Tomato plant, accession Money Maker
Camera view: tilt-top (135 deg); turntable rotation: 0 degrees
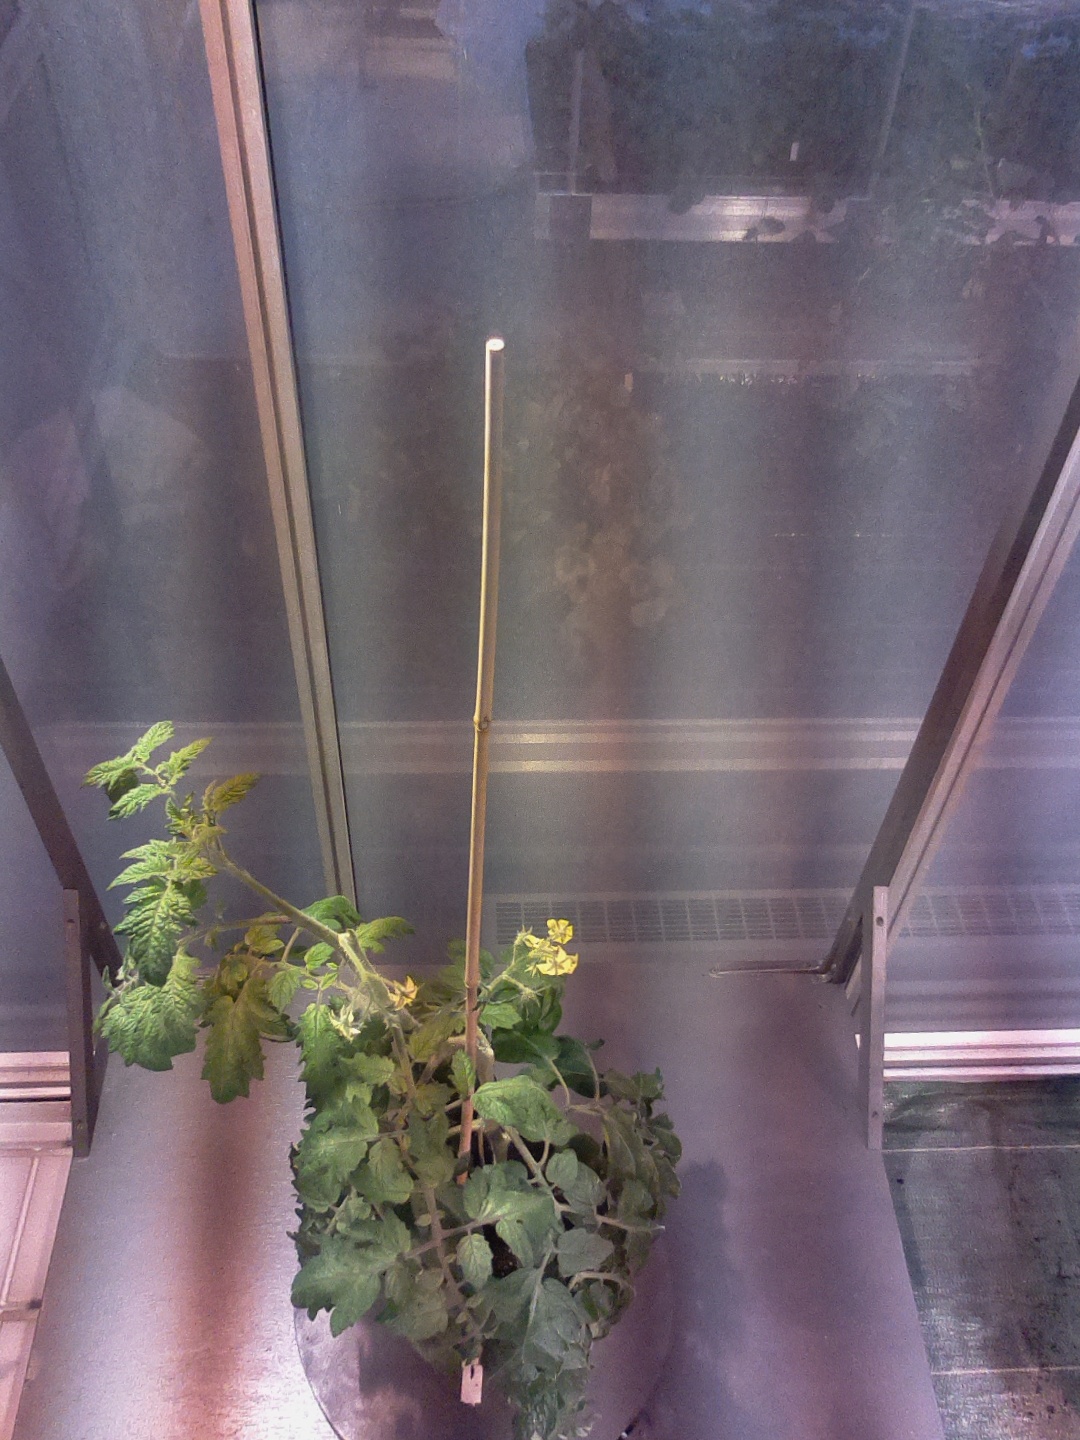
BBCH growth stage 66: Full flowering, 60%-70% of flowers open, more petals falling